Deportivo Miranda F.C.

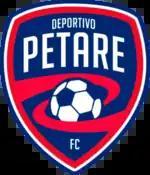
Deportivo Petare logo

Deportivo Italia changed their name to "Deportivo Petare" in the summer of 2010 as a result of an alliance with the Sucre Municipality in the Miranda state and private entrepreneurs, turning into a social project based in Petare looking to bring opportunities for the community's youth to develop into professional footballers. The rebranded club also hoped to appeal to Petare's residents given that the club's attendance numbers were among the worst of the league, in spite of its performances. There is an ongoing dispute because of the strong opposition from the Italian community in Caracas. Five years later, with the arrival of a new Board and still wishing to link the Petare community to the club, the club changed its name again, dropping the word "Deportivo".